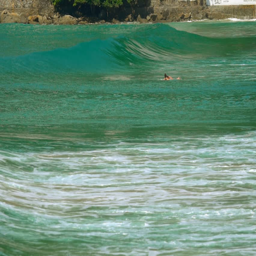
high tidal waves on the beach of person